Roerichism

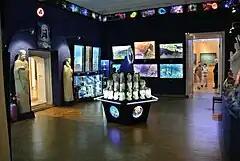

The Master Institute of United Arts came into being in 1920 as the Master School of United Arts. It struggled to survive until, in 1922, Louis Horch financed its transfer from a single-room, all-in-one studio at 314 West 54th Street to a mansion he bought on the site where the Master Building would later be constructed. Originally built to house a museum for Nicholas Roerich, a school, an auditorium and a restaurant in a residential hotel, the building was designed by Helmle, Corbett & Harrison and Sugarman & Berger. They were attracted to the spiritual quest in which the Roerichs were engaged and participated in sessions during which Helena Roerich would receive instructions from Master Morya and Nicholas Roerich would record them on scrolls of paper that were later transcribed into a series of texts, the "Leaves of Morya's Garden", which follows, appears to encourage the construction of a building, such as the Master Building, as an educational center for spiritual enlightenment. The Master Institute aimed to give students a well-rounded education in the arts and also to "open the gates to spiritual enlightenment" through culture.